Danish Runic Inscription 107

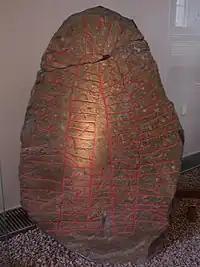
The runestone from Egå.

Danish Runic Inscription 107 or DR 107 is the Rundata listing for a Viking Age memorial runestone that was found at Egå, Denmark.